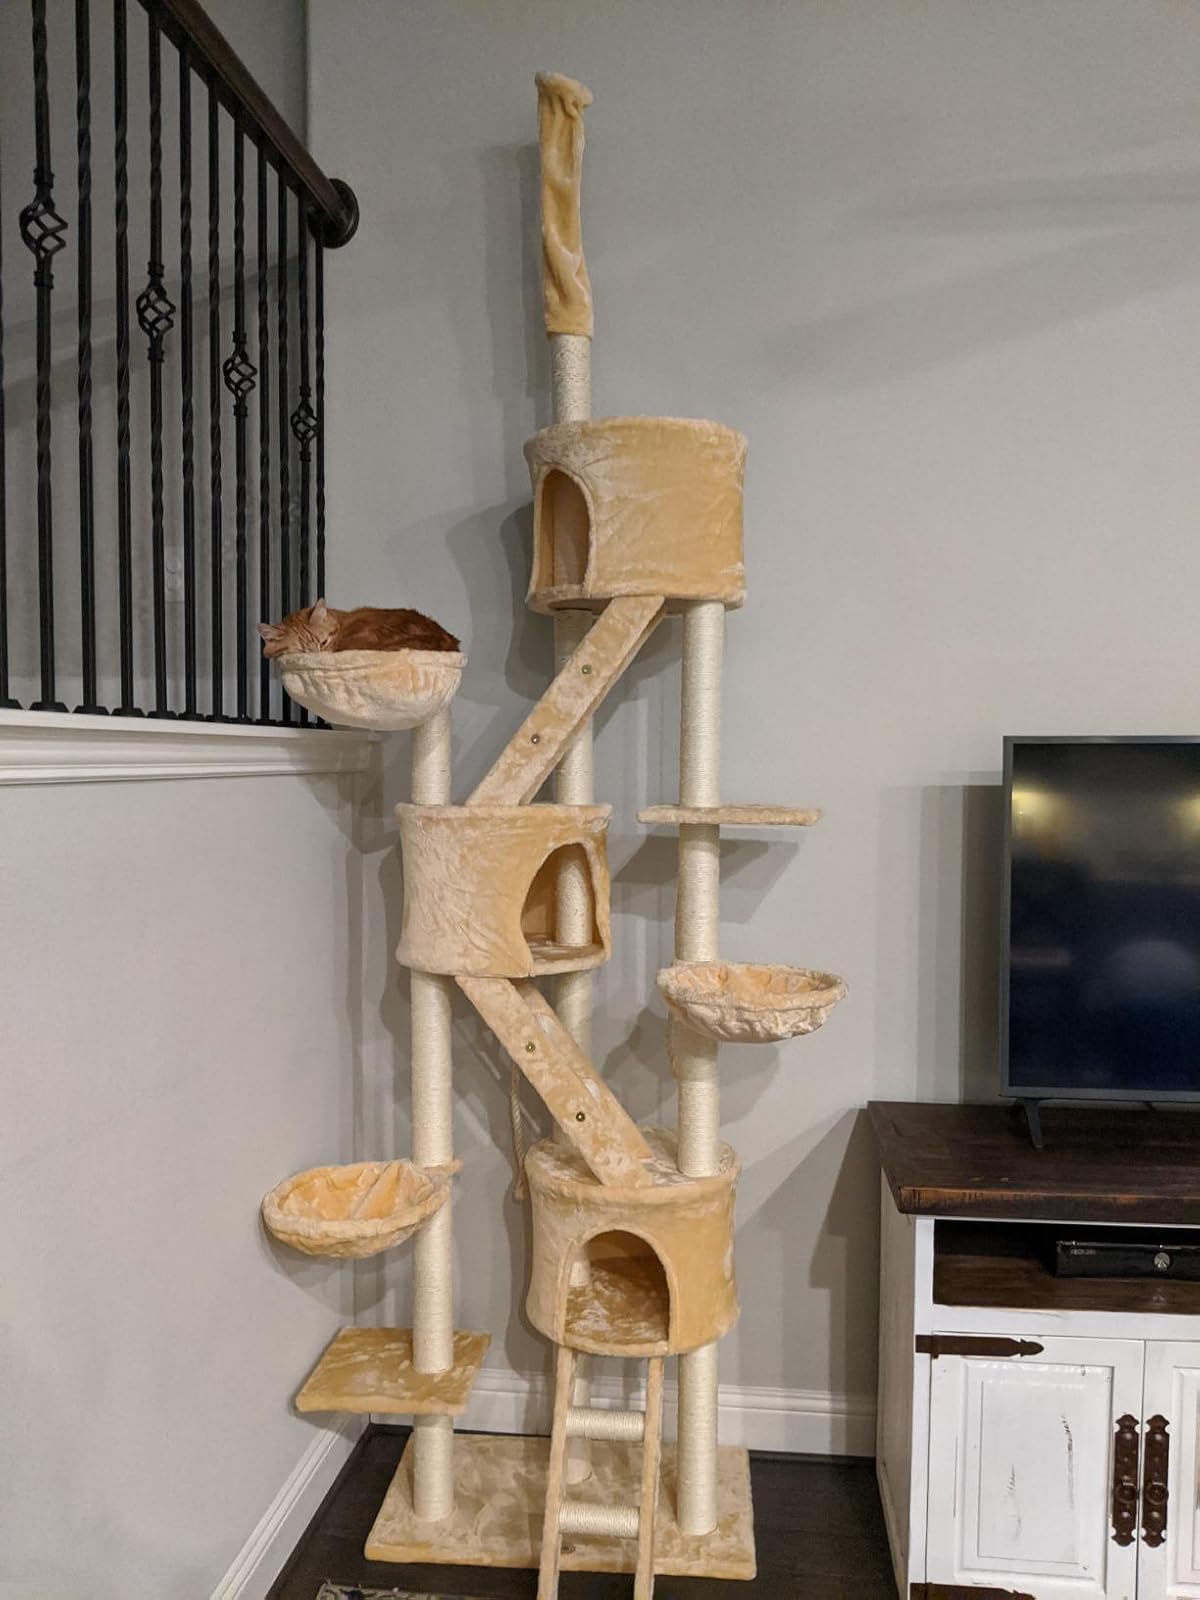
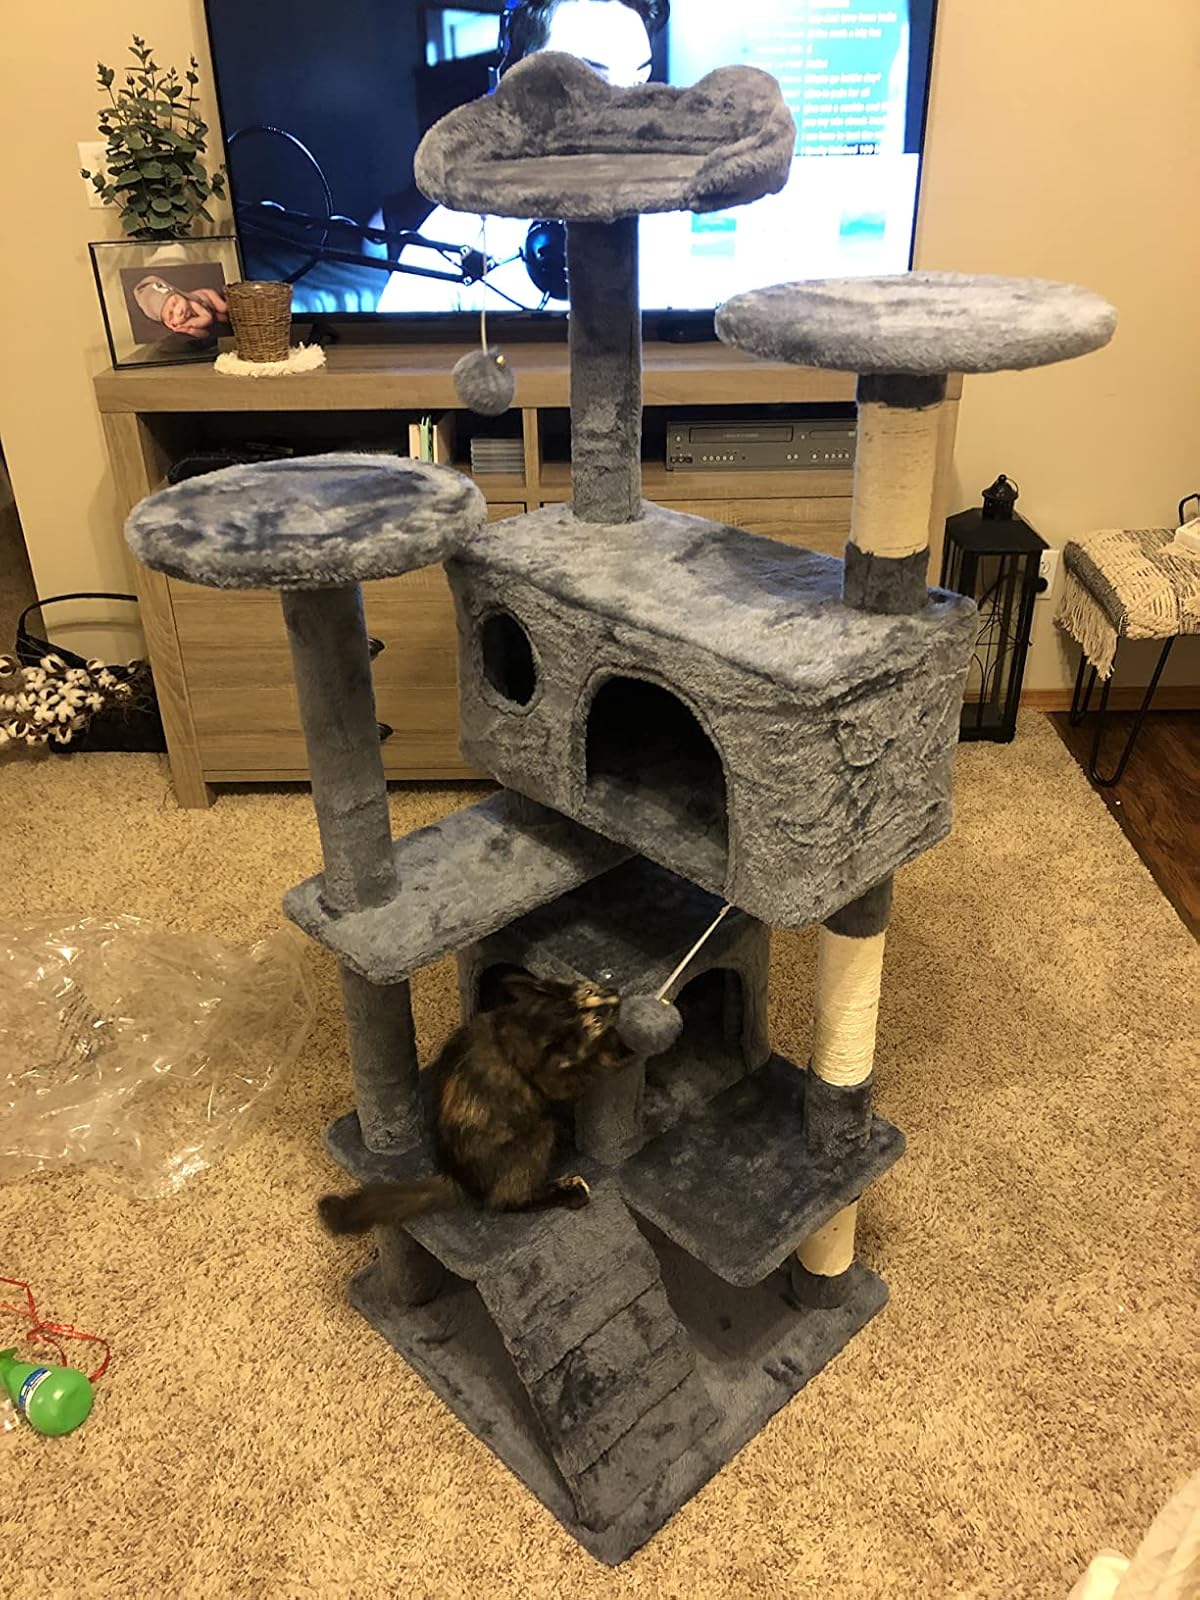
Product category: items_cat tree
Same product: no